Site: brandenburg
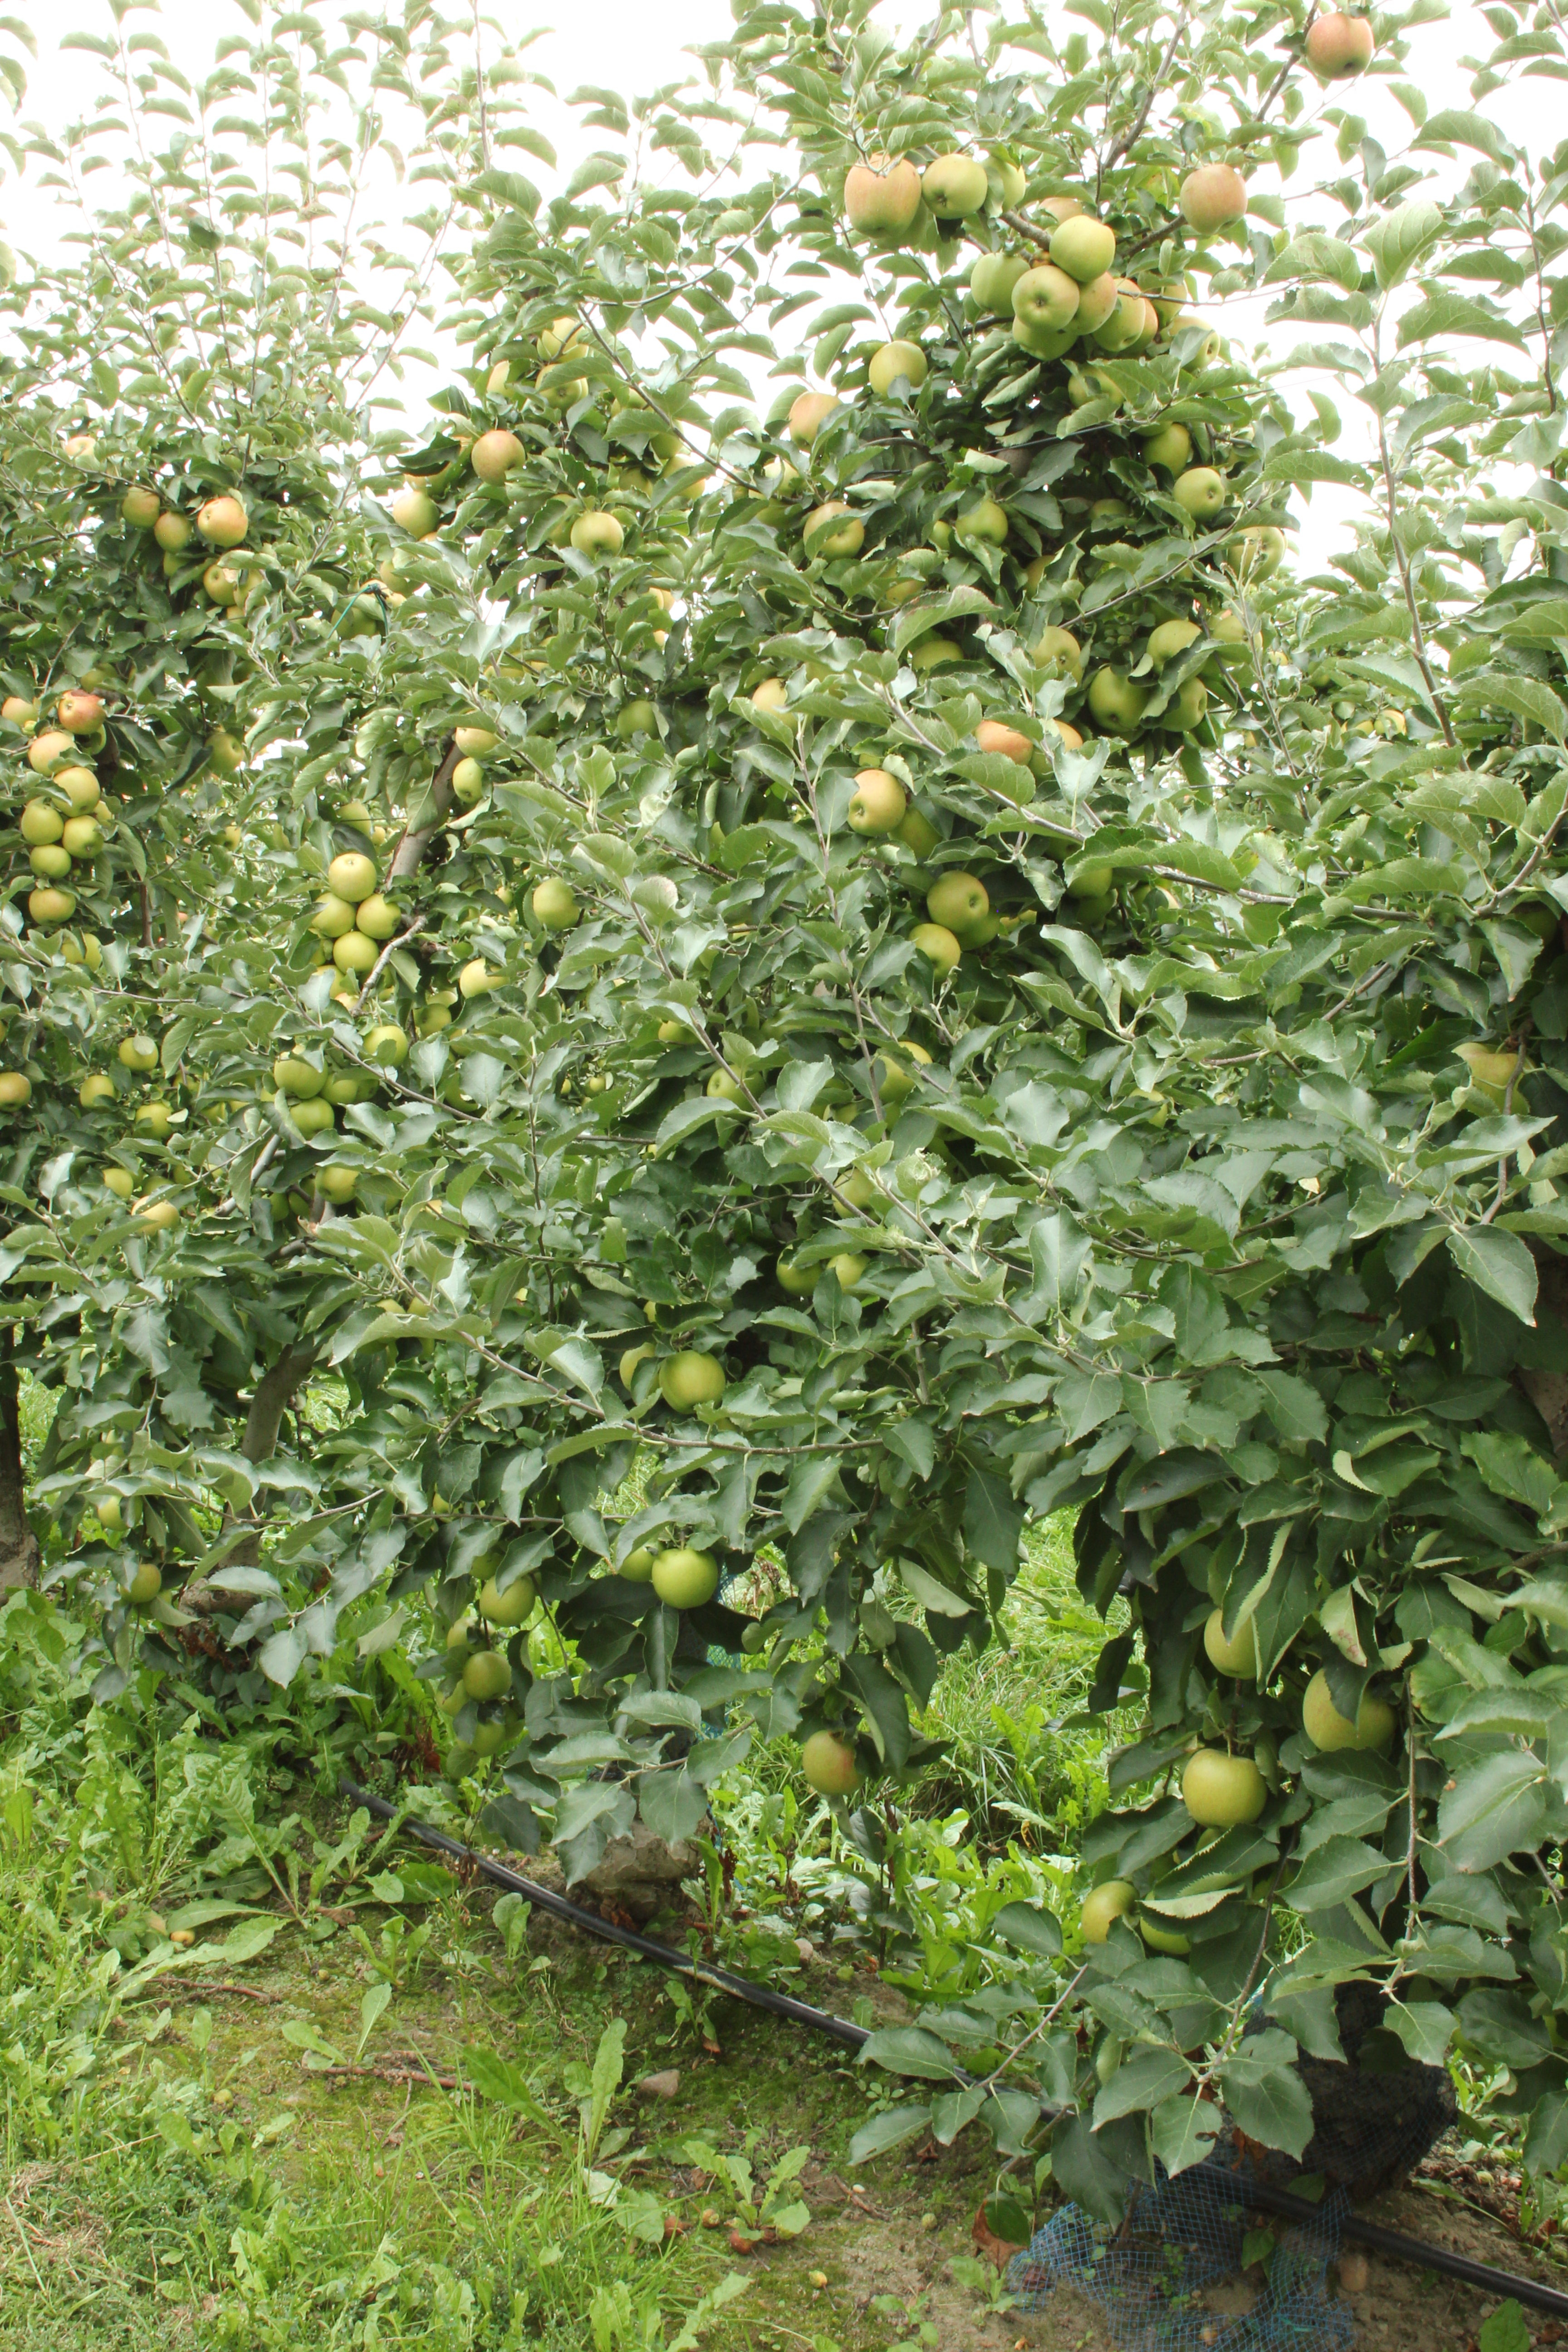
Growth stage (BBCH 87): Maturity of fruit and seed